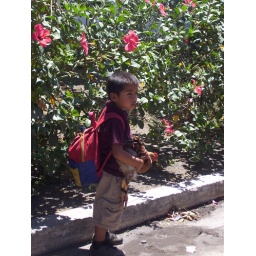
small kid about the board the bus with a chicken in his hands